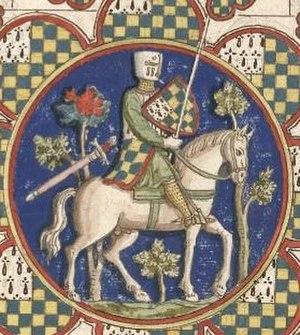
Pierre de Dreux